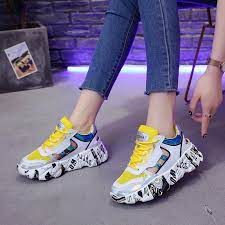
Label: Sneaker